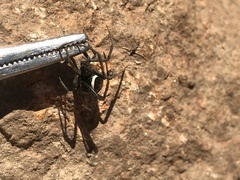
Species: Lactrodectus_hesperus